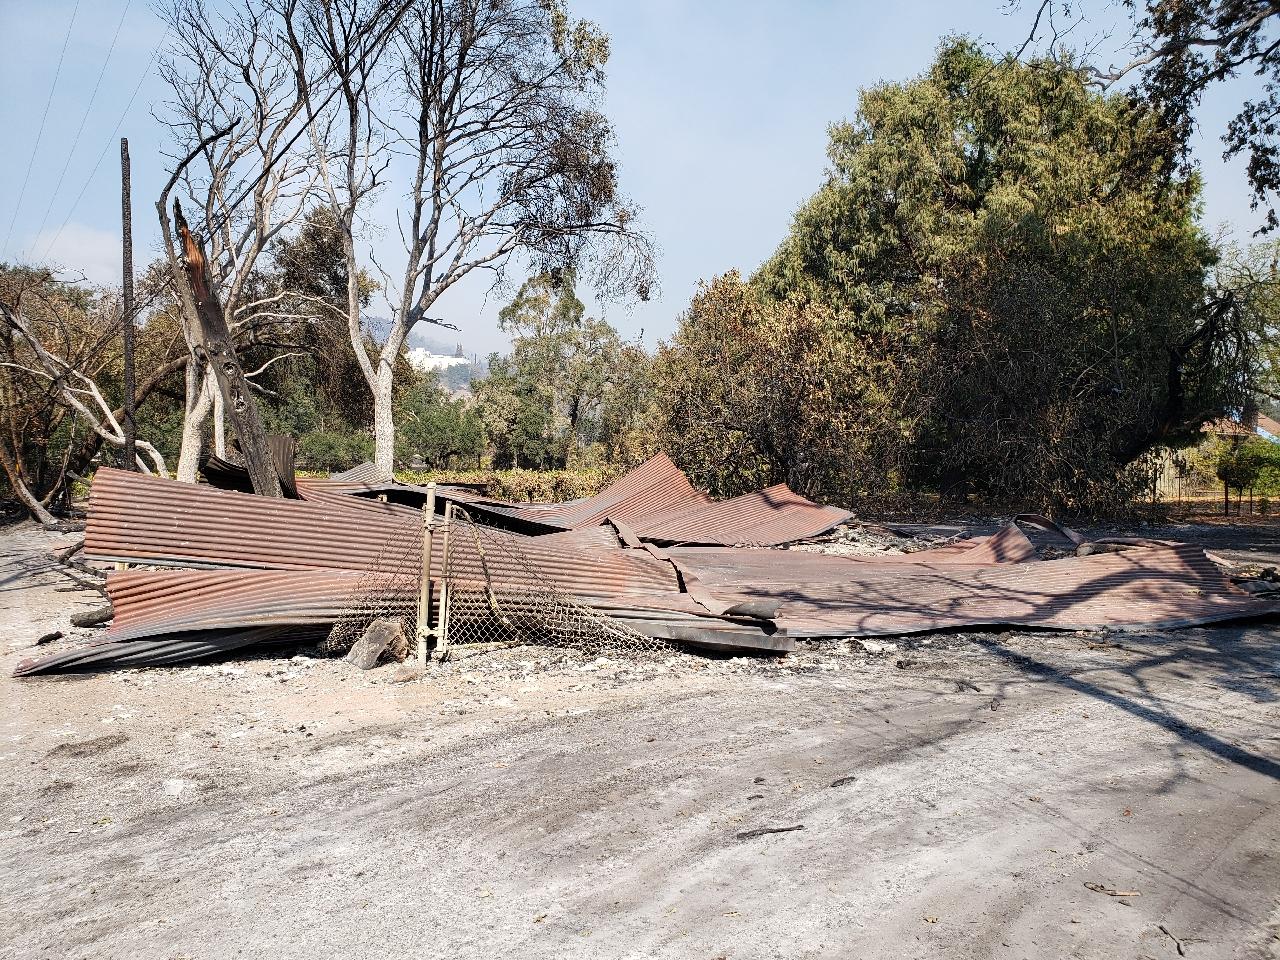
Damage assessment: destroyed